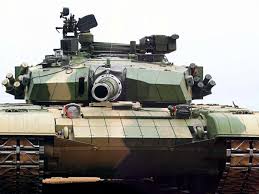
Label: T-90